Water of Leith

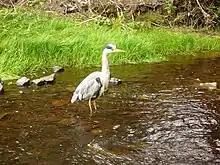
Heron on the Water of Leith

The river flows on past Stockbridge, Inverleith, Canonmills and Warriston where it passes through shallows at a place known as Puddocky which is commonly thought to refer to "puddocks", the Scots language term for frogs, but actually took its name from the former Paddock Hall sited nearby. The river continues past Bonnington, the site of another watermill, to Leith where it widens into the old harbour and port at the Shore. Leith Docks have been extended considerably out into the firth from the old shoreline.